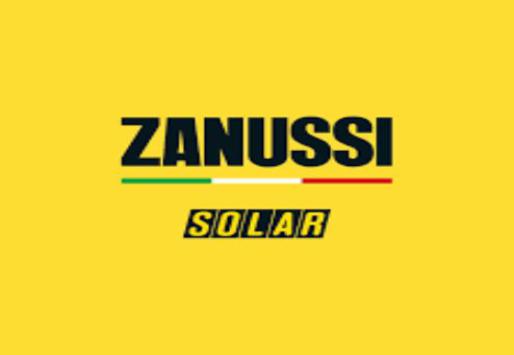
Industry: Electronic